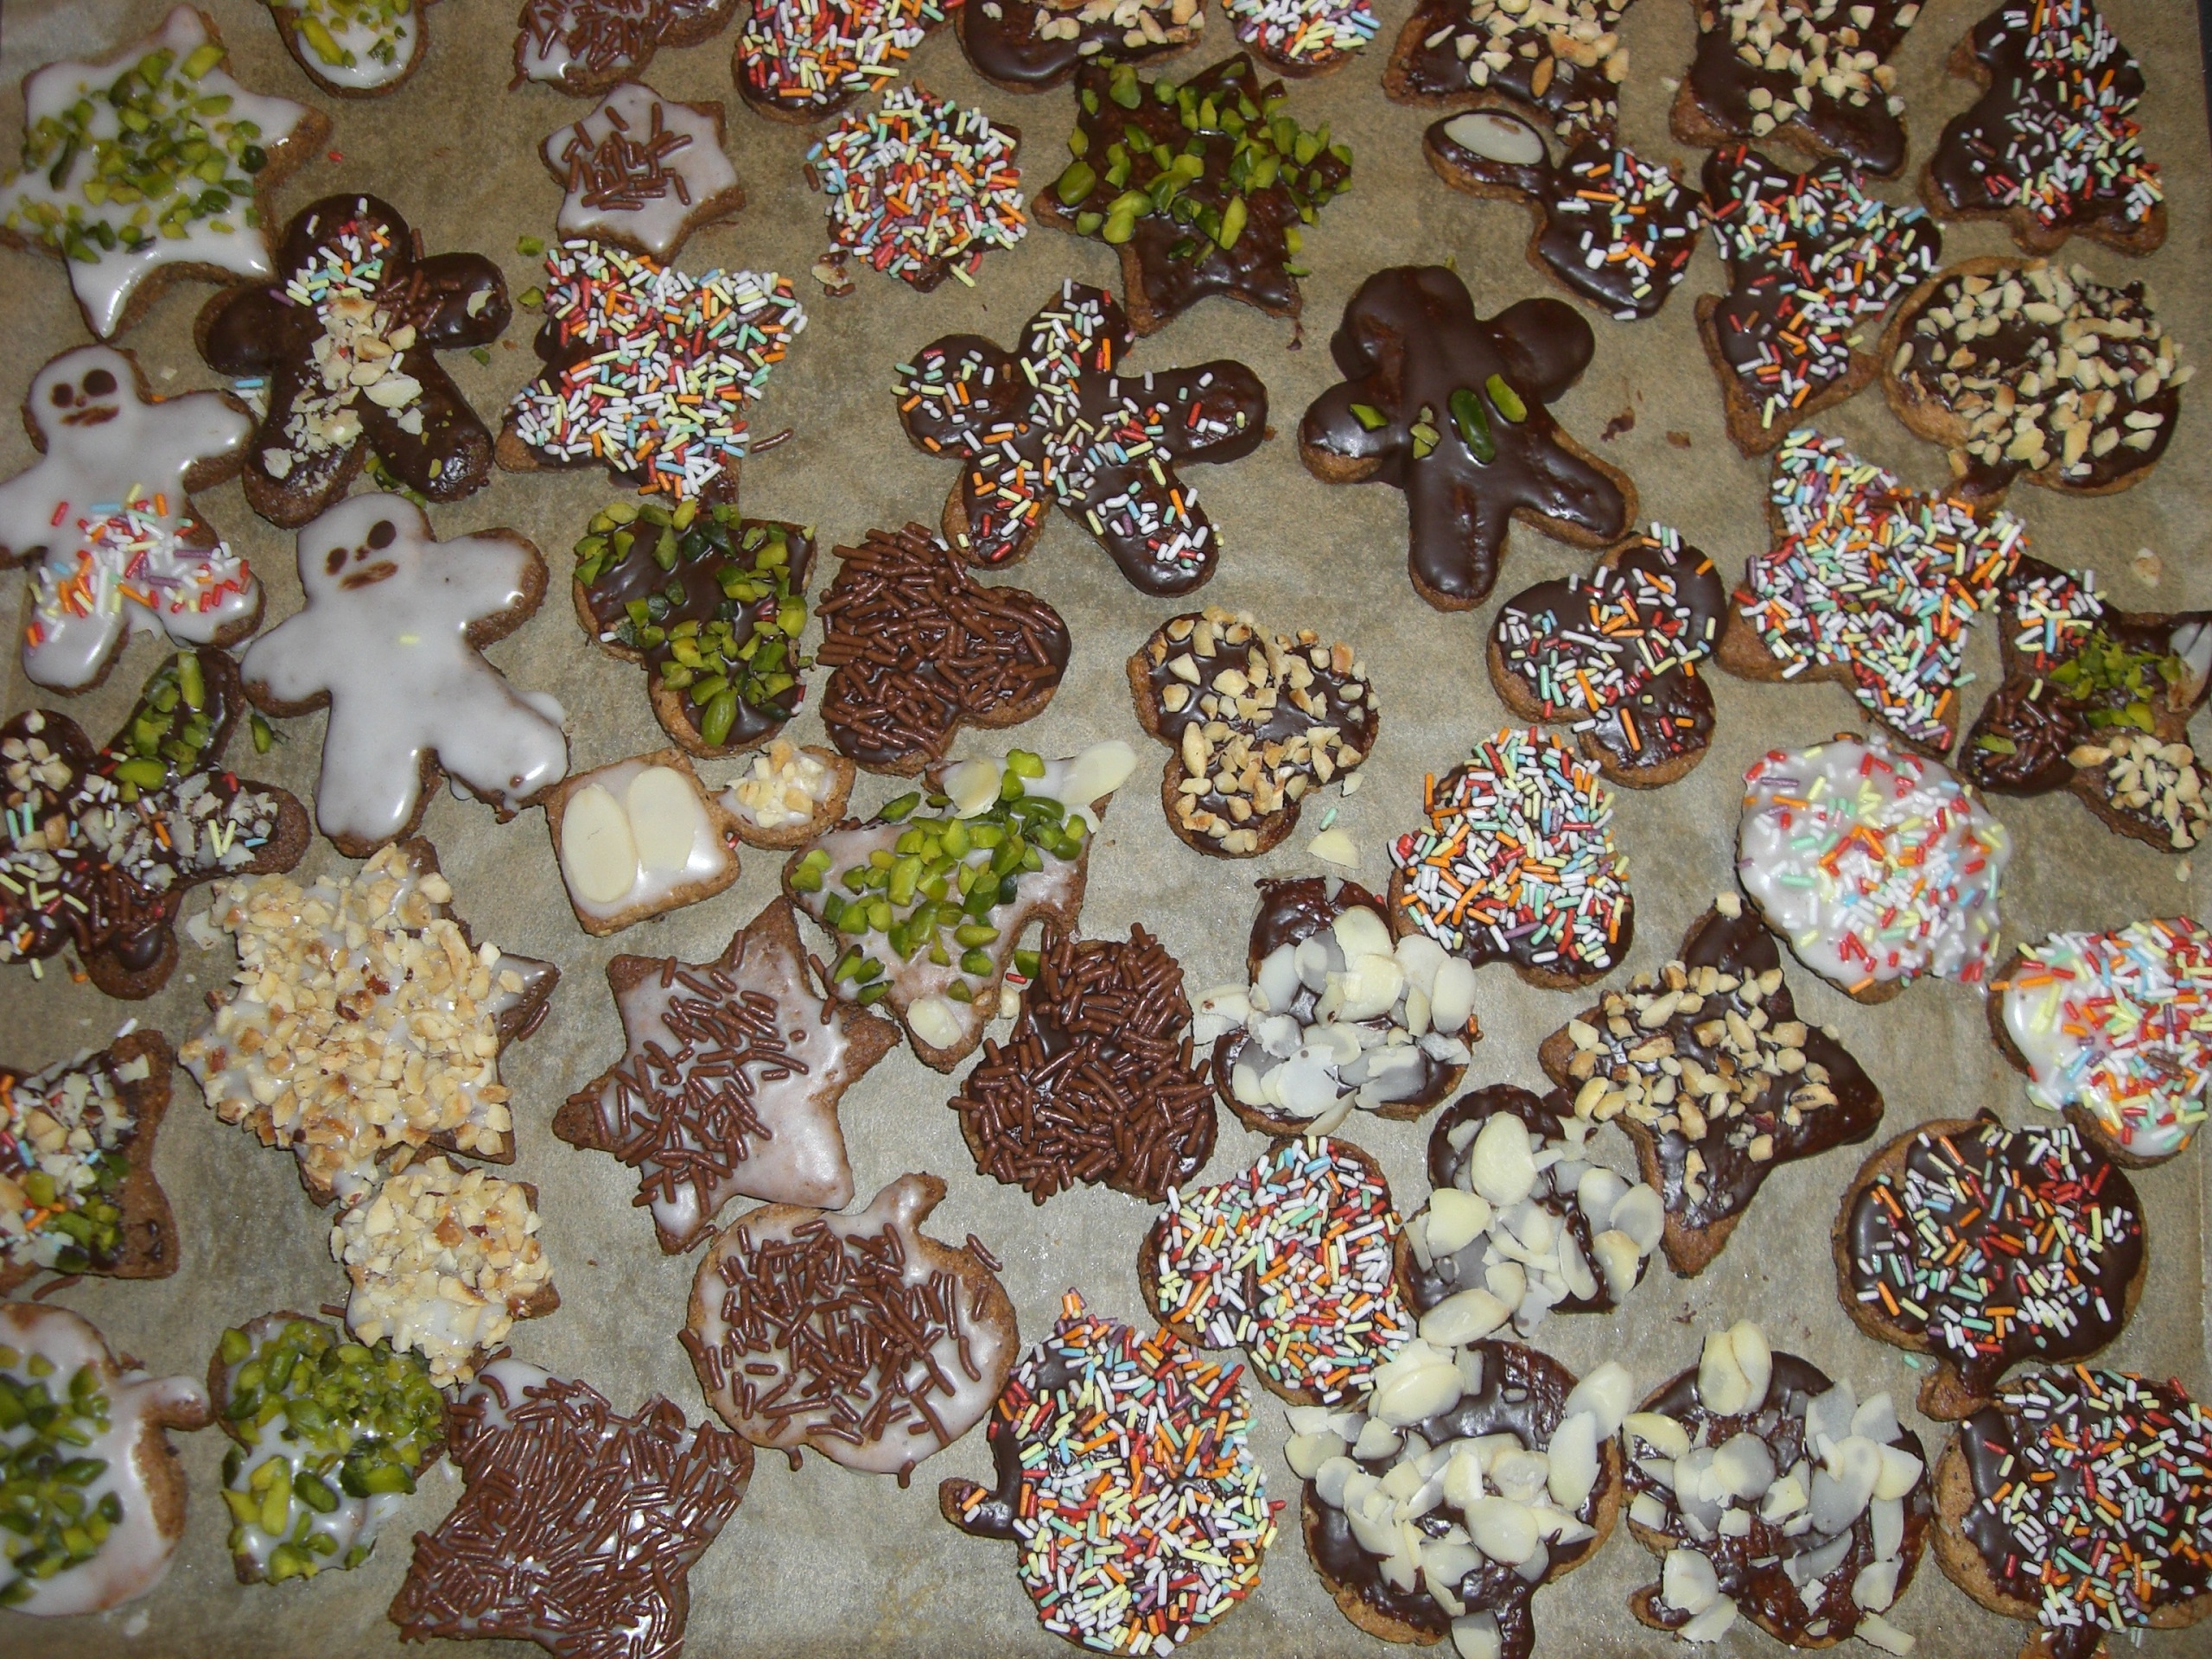
flower, pattern, food, christmas, cookie, dessert, homemade, material, advent, christmas cookies, even baked, christmas time, pastries, art, cookies, design, small cakes, christmas baking, nibble, snack food